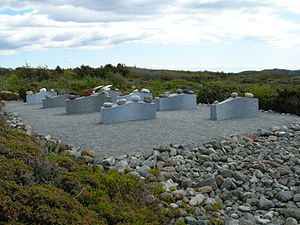
Gea Norvegica Geopark
Geopark Mølen i Brunlanes i Larvik kommune i Vestfold amt.